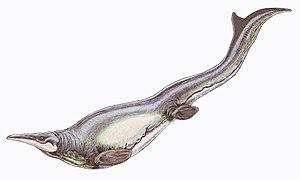
Les Mosasaurini forment une tribu éteinte de mosasaures ayant vécu au Crétacé supérieur du Coniacien au Maastrichtien, soit il y a environ entre 89,8 et 66,0 millions d'années. Ils ont été retrouvés en Amérique du Nord, en Europe, en Afrique et en Océanie, avec des occurrences discutables en Asie.
Plotosaurus, « lézard qui nage », est un genre éteint de reptiles marins de la famille des mosasauridés vivant au Crétacé supérieur il y a 70 millions d'années.